Mathias Johnsrud Emilsen

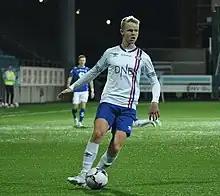
Mathias Johnsrud Emilsen in 2020

Mathias Johnsrud Emilsen (born 8 June 2003) is a Norwegian footballer who plays as a midfielder for Ranheim.